National Coalition Party (El Salvador)

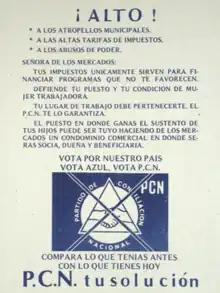
1982 election poster

The National Coalition Party (PCN) is a nationalist political party in El Salvador. Until 2011 it was known as the National Conciliation Party (PCN). It was the most powerful political party in the country during the 1960s and 1970s, and was closely associated with the Salvadoran military. Julio Adalberto Rivera Carballo, a candidate of the National Conciliation Party, was elected president in 1962, and the next three presidents were also from the party. After the 1979 coup the party declined in influence but continued to exist.